Marici (Buddhism)

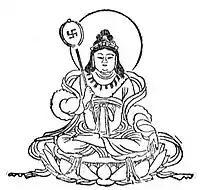
Japanese illustration of Mārīcī, holding a heavenly fan with swastika

She is worshiped today in Taoist temples like the White Cloud Temple and the Tou Mu Kung Temple which have both Taoist and Buddhist influences.